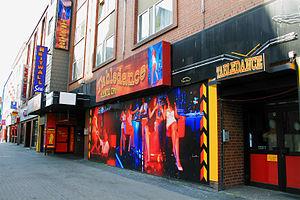
La prostitution en Allemagne y est légale, tout comme le sont les maisons closes. En 2002, le gouvernement modifia la loi pour tenter d'améliorer la situation juridique des prostituées. Cependant, la stigmatisation des prostituées persiste, et beaucoup continuent à mener une double vie. Les autorités considèrent actuellement que l'exploitation courante de femmes venues de l'Europe de l'Est constitue le principal problème associé à cette profession, et que la légalisation n'a pas vraiment amélioré leurs conditions de travail.